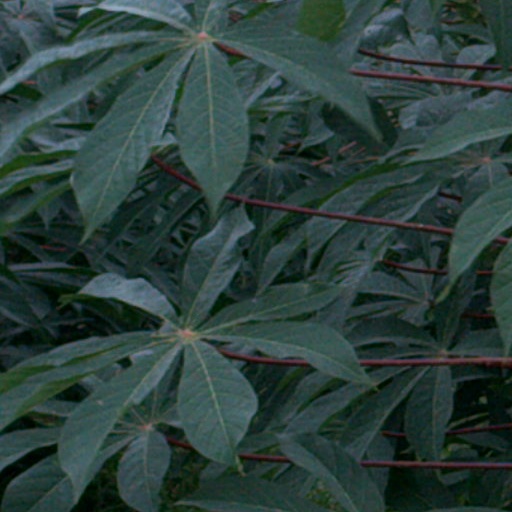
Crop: cassava